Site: brandenburg
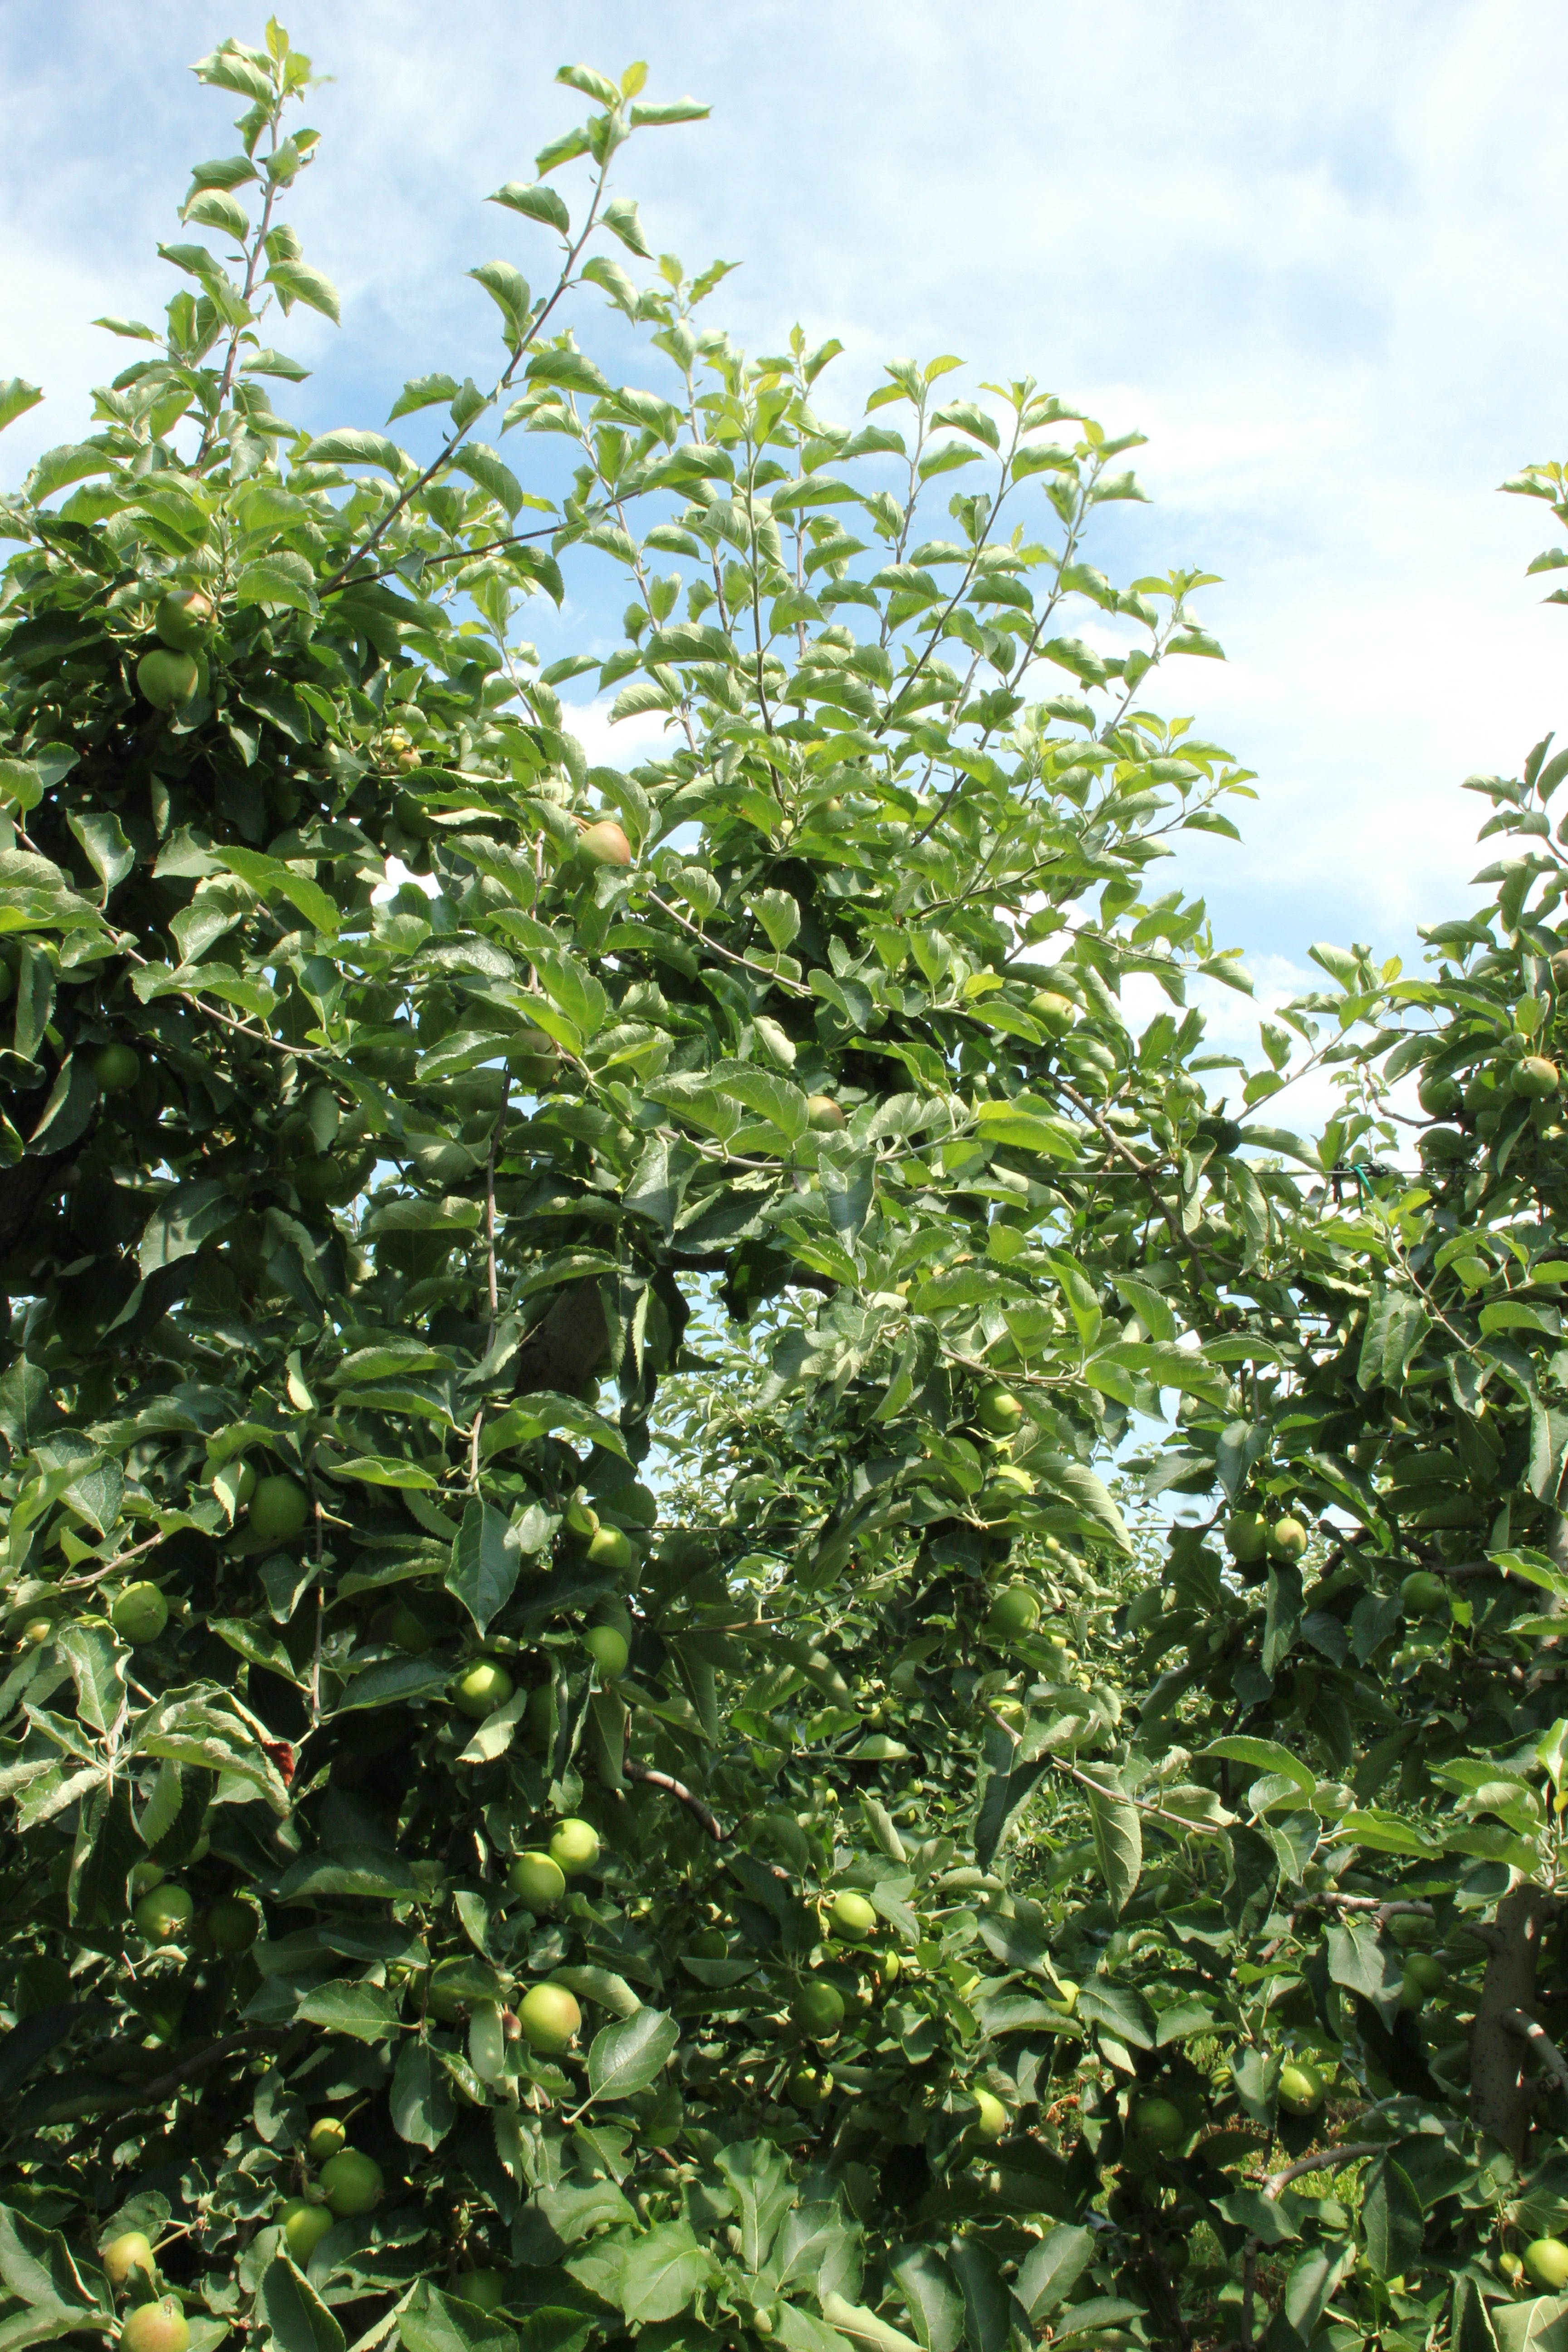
Growth stage (BBCH 74): Development of fruit